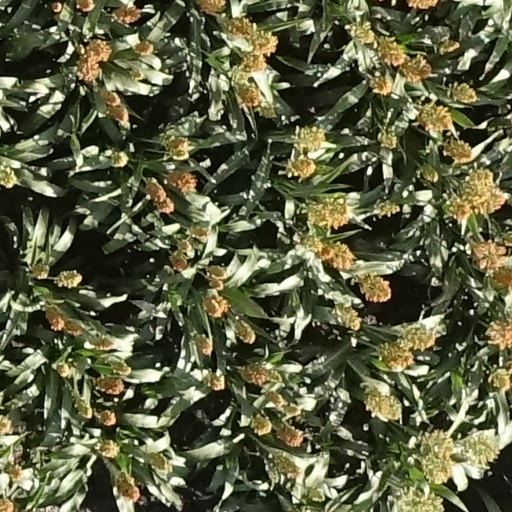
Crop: sorghum